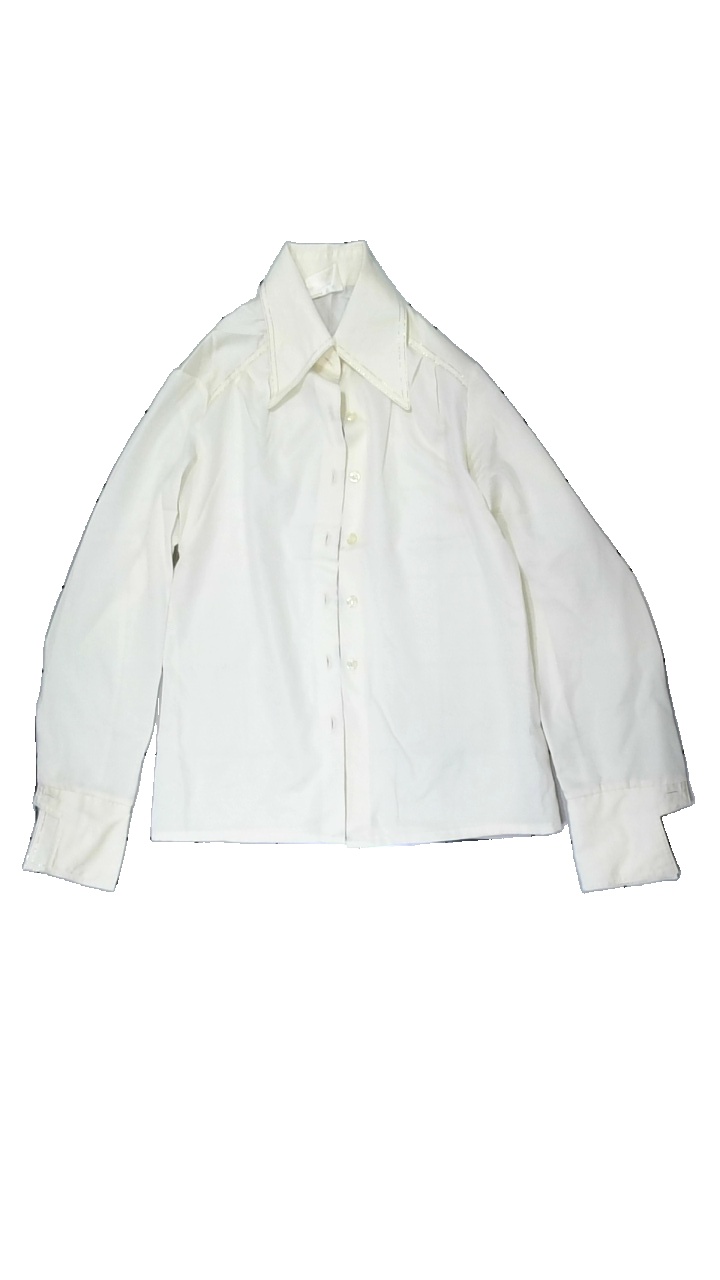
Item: Shirt (Ladies)
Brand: St.martinez
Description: krämvit skjorta med guld sömmar
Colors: White
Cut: Regular
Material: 100% polyester
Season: All
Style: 70s
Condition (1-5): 3
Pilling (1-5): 5
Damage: hål i armhåla
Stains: Minor
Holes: Minor
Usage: Remake
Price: <50